82nd Field Artillery Regiment

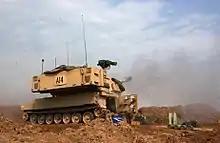
An M109A6 Paladin from A Battery from 3rd Battalion, 82nd Field Artillery Regiment sits ready to fire during the 2nd Battle of Fallujah

A typical day for 3–82 at Thunder involved anywhere from 1 to 2 daytime patrols and 1 to 2 nighttime patrols in its sector. These patrols could have any number of focuses, from checking on projects in sector to searching for new projects to start or gathering intelligence. The main focus in the sector is helping to rebuild the neighborhood and helping the Iraqi Security Forces to take ownership in the areas. They have started two school projects that are approximately $100,000.00 each and several others in smaller amounts.